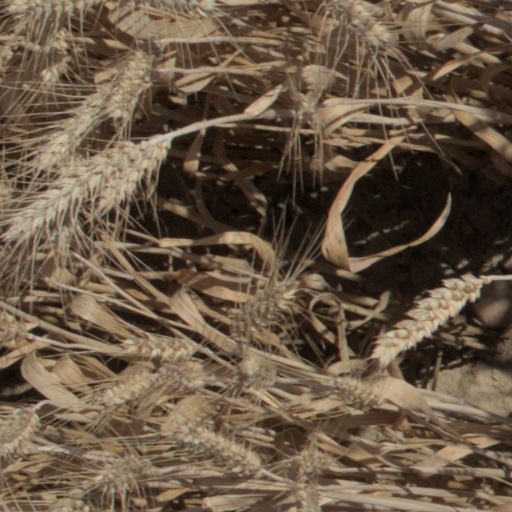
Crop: wheat